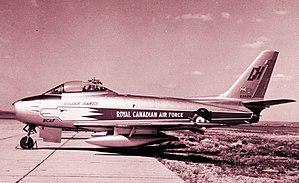
Le Canadair Sabre était un chasseur de jour produit sous licence par Canadair. Dérivé du chasseur américain F-86 Sabre, initialement produit par North American, il fut produit jusqu'en 1958 et principalement utilisé par la Royal Canadian Air Force jusqu'à son remplacement par le CF-104 Starfighter, en 1962.